Shalford Mill

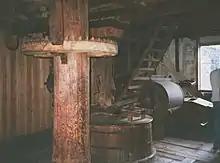
Interior of Shalford Mill

Originally each half of the mill had two pairs of millstones, the eastern sets were used to produce high quality flour for the domestic market. The western sets consisted of a coarse pair for grinding animal feed and a fine pair for grinding corn. Each pair was driven by a diameter breastshot water wheel. After the eastern side was closed a third pair of stones was added to the western half.